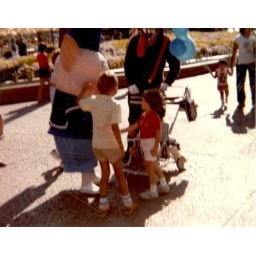
Well.... one of them anyway. Yes that's me in the red shirt and white shorts....